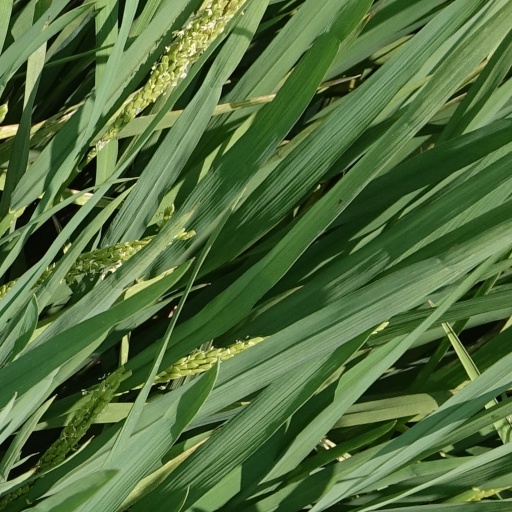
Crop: rice